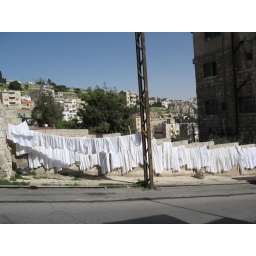
drying clothes in the street old amman